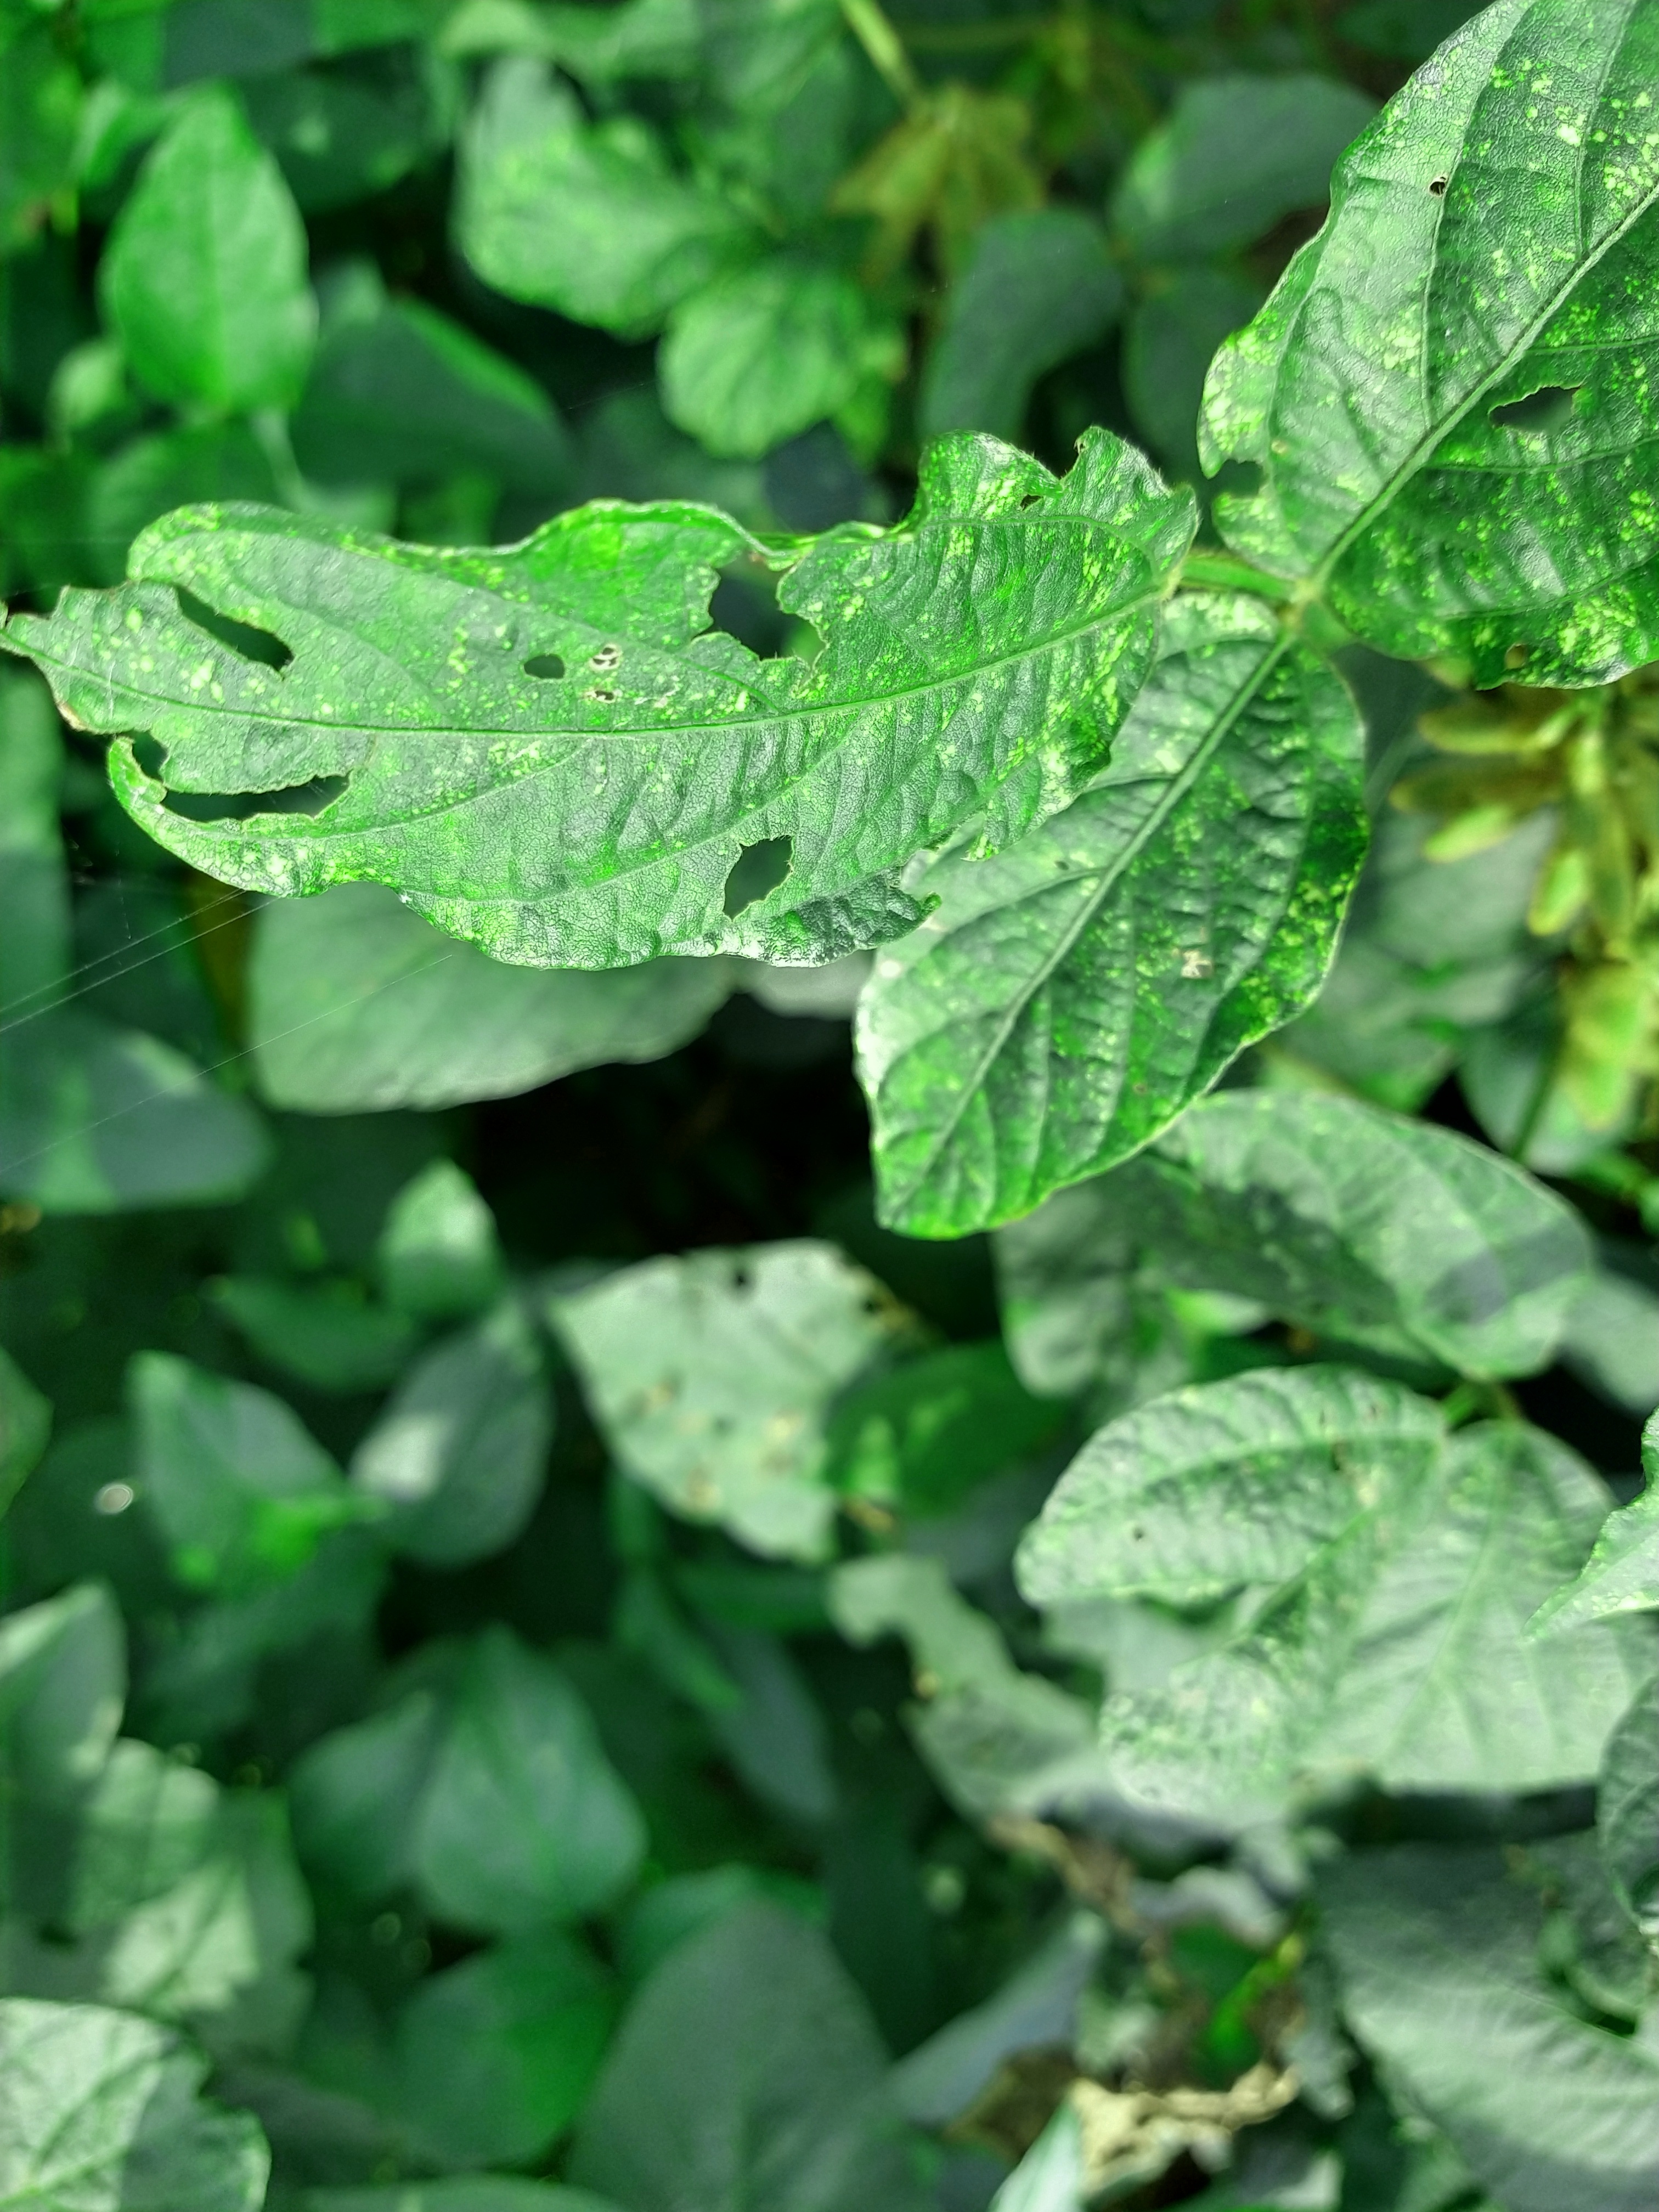
Label: Disease